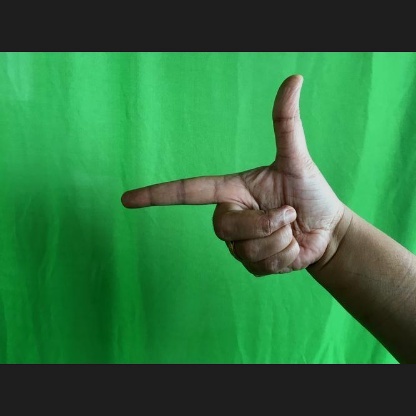
Mudra: Chandrakala